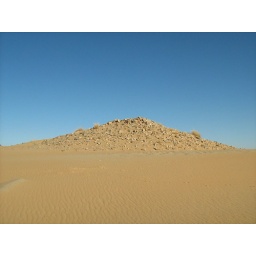
Large burial monument in Western Sahara, in the area of sand sheets and dunes east of the hills at Zoug.